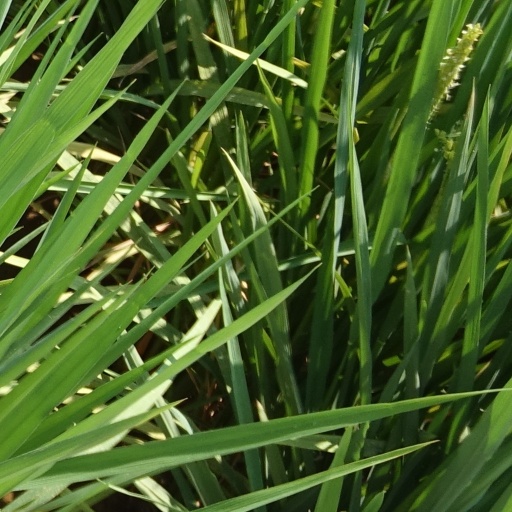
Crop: rice